Pope Benedict XV

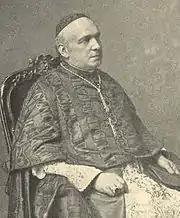
Under Pope Benedict XV, Cardinals Domenico Ferrata (above) and Rafael Merry del Val in 1914 switched positions in the Vatican.

Almost from the beginning of the war, November 1914, Benedict negotiated with the warring parties about an exchange of wounded and other prisoners of war who were unable to continue fighting. Tens of thousands of such prisoners were exchanged through his intervention. On 15 January 1915, he proposed an exchange of civilians from the occupied zones, which resulted in 20,000 persons being sent to unoccupied Southern France in one month. In 1916, Benedict managed to hammer out an agreement between both sides by which 29,000 prisoners with lung disease from the gas attacks could be sent into Switzerland. In May 1918, he also negotiated an agreement whereby prisoners on both sides with at least 18 months of captivity and four children at home would also be sent to neutral Switzerland.